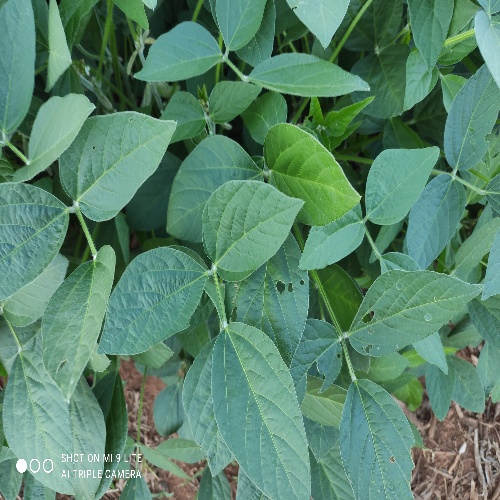
Label: Caterpillar